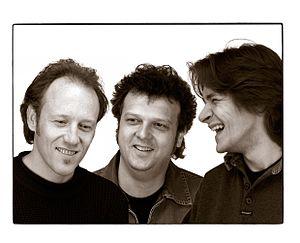
Portrait des membres du groupe musical russe Boa
Le groupe musical russe Boa a été fondé en 1988 par Igor Knyazev et son cousin Sergei Serin.